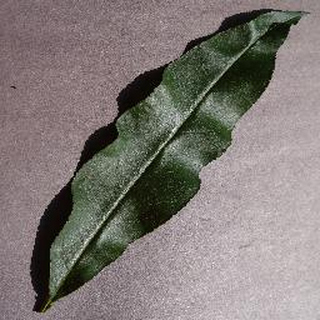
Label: healthy_peach